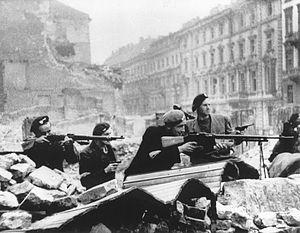
Jerzy Tomaszewski, né le 20 janvier 1924 à Varsovie et mort le 26 janvier 2016 à Varsovie, aussi connu sous le pseudonyme Jur, est un photographe et journaliste polonais actif lors de la Seconde Guerre mondiale. Il a reçu l'Ordre Polonia Restituta décerné par le président Lech Kaczyński.